Baruto Kaito

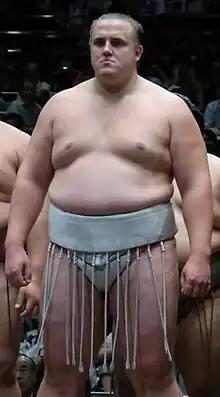
Baruto in 2011

Kaido Höövelson (born 5 November 1984), known professionally as , is an Estonian politician and former professional sumo wrestler. Making his debut in May 2004, he reached the top division after just two years in sumo in May 2006. After suffering a number of injury problems in 2007 which delayed his progress, he reached the third-highest rank of "sekiwake" in November 2008, and was promoted to "ōzeki" rank after finishing the March 2010 tournament with a score of 14–1. He was a tournament runner-up four times before recording a top division championship in the 2012 January tournament. During his career Baruto also earned five special prizes for Fighting Spirit, one for Outstanding Performance and one for Technique. He lost his "ōzeki" rank after more injury problems at the end of 2012, and having fallen greatly in rank after withdrawing from the May 2013 tournament, he announced his retirement in September of that year at the age of 28.